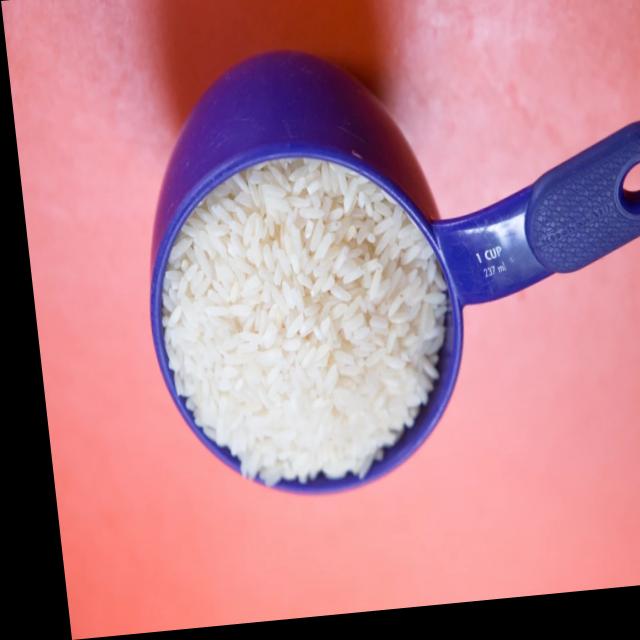
Dish: white_rice